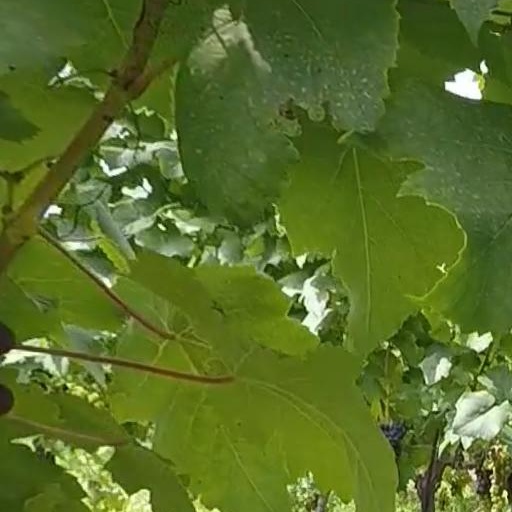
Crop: grape